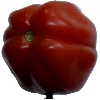
Label: Tomato Heart 1